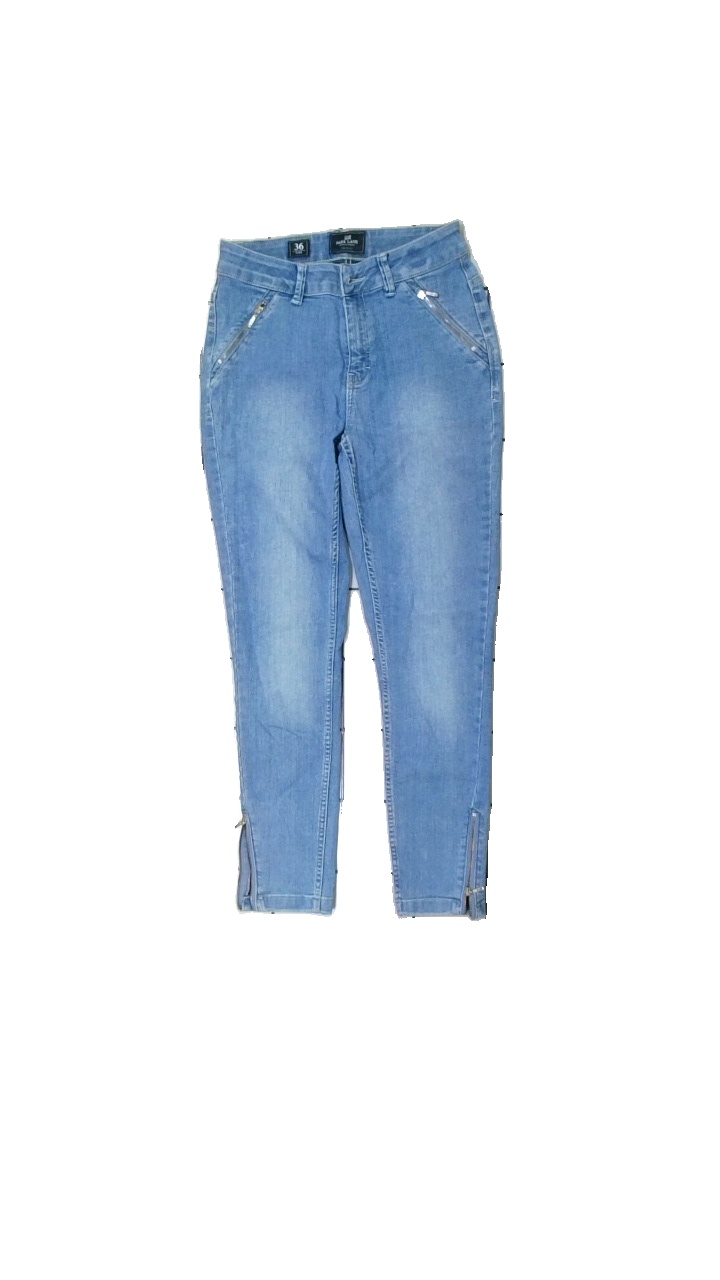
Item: Jeans (Ladies)
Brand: Park Lane
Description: Blåa jeans med dragkedjor
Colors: Blue
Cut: Tight
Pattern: Logo print
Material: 79% bomull 18% polyester 3% elastan
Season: All
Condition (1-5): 5
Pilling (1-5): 5
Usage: Reuse
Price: <50